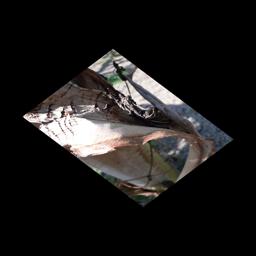
Label: BACTERIAL SOFT ROT